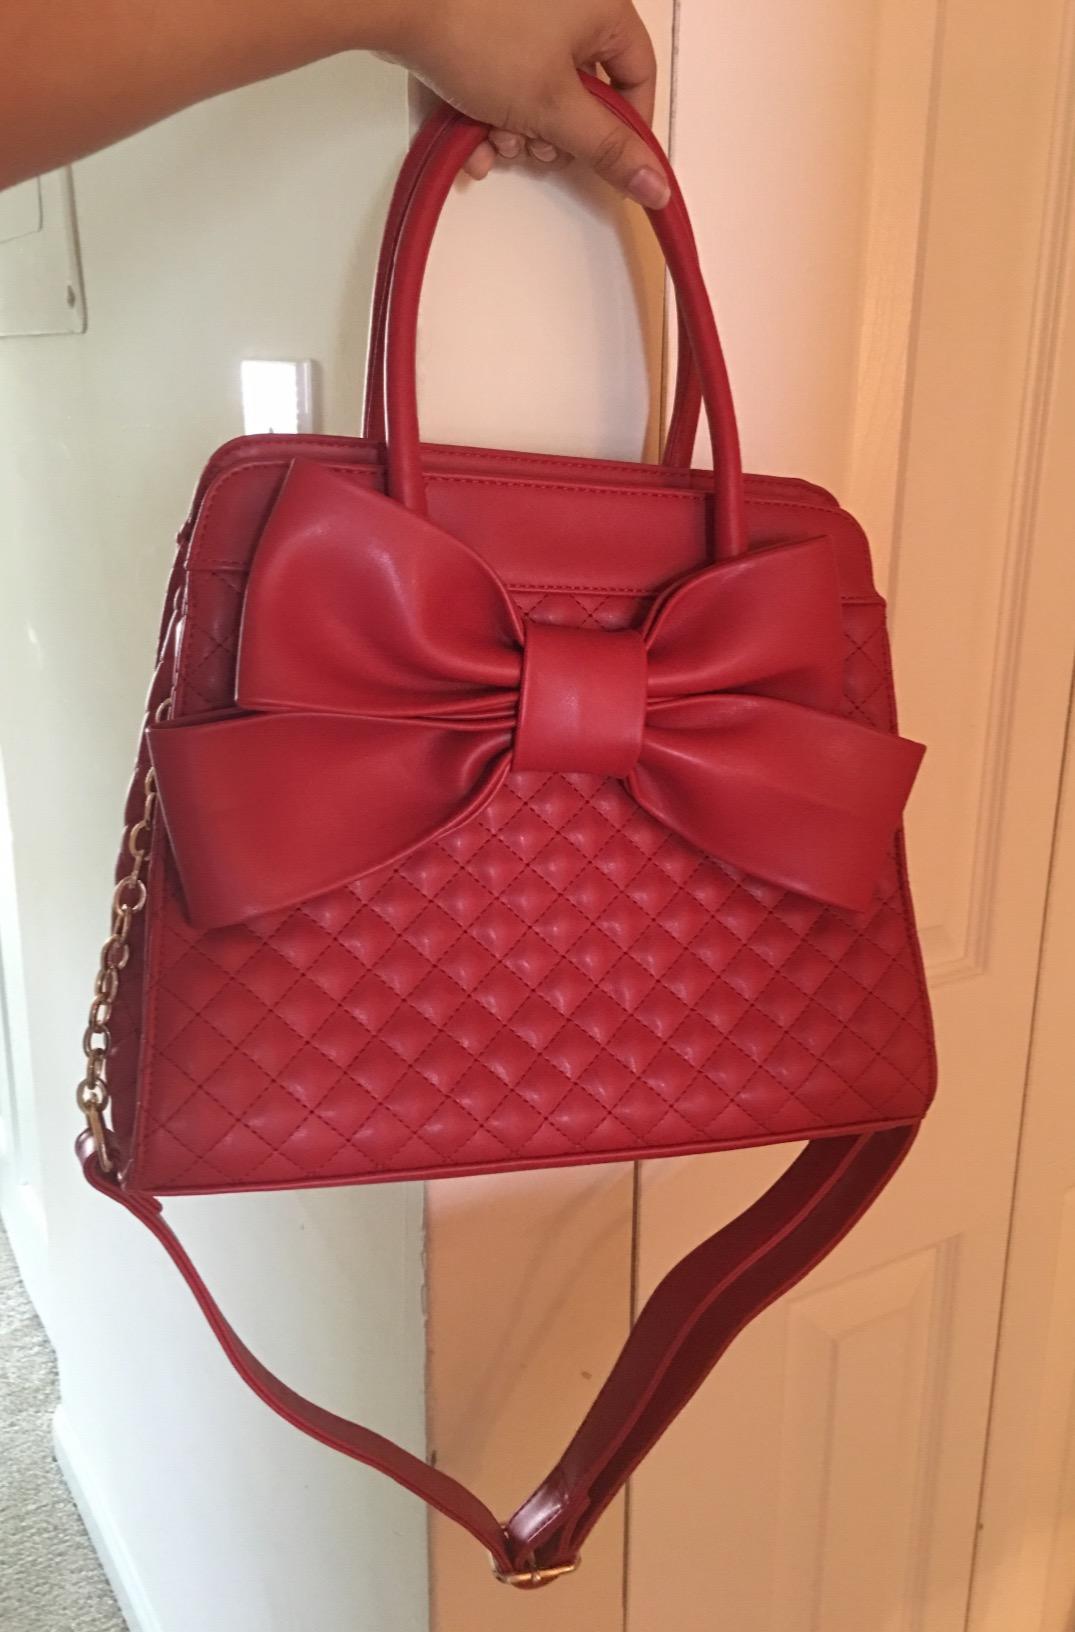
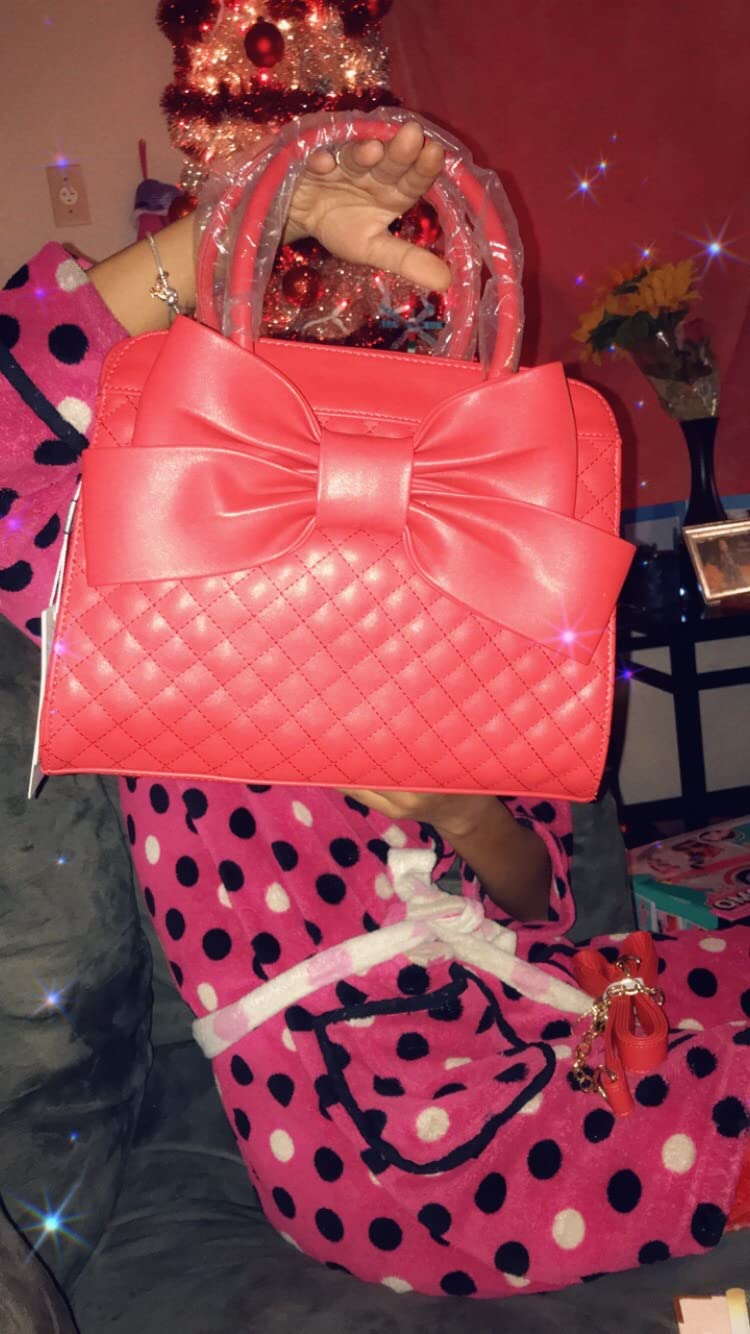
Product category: accessories_handbag
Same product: yes